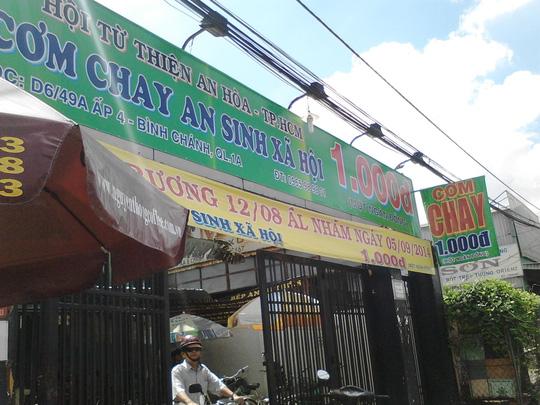
có một người đang chuẩn bị đi ra khỏi cổng